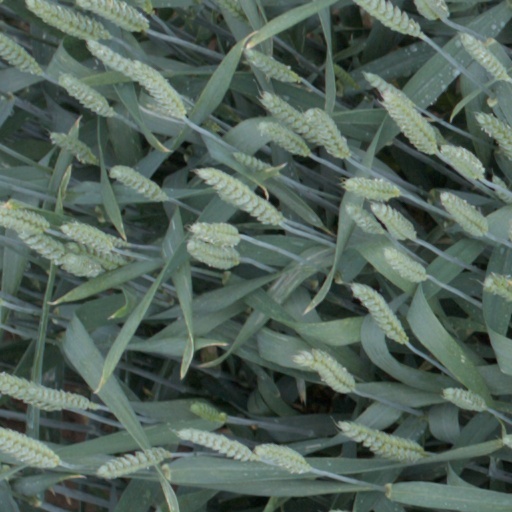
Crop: wheat